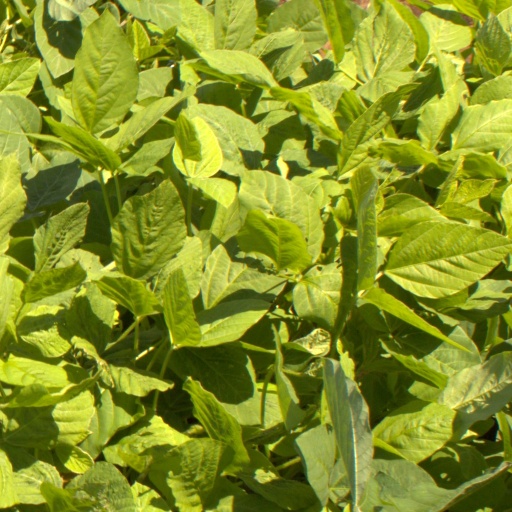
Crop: soybean